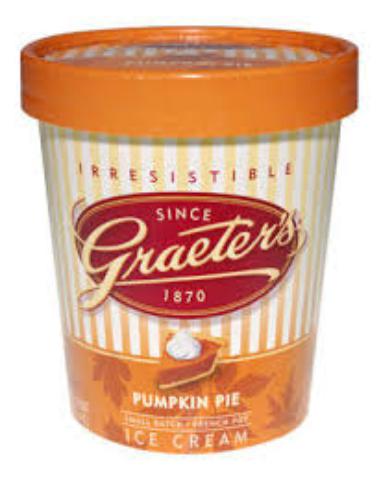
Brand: Graeter's
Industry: Food